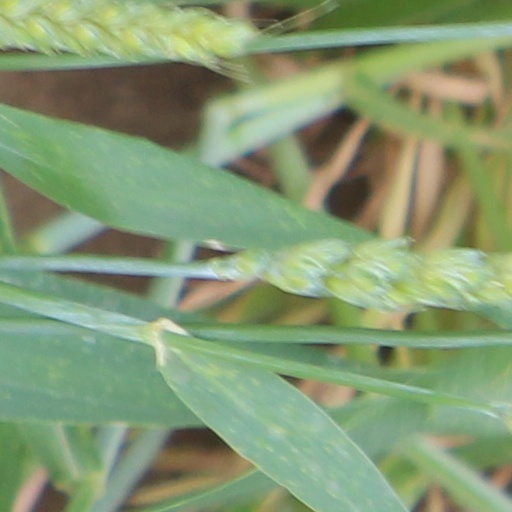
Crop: wheat